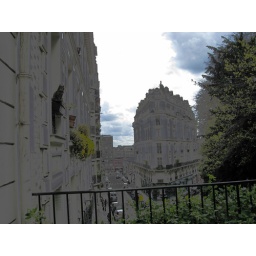
cat in flower box. i photoshopped this a bit and i love the effect